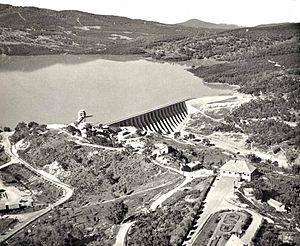
Le barrage de Beni M'Tir ou barrage de Beni Metir est un barrage tunisien situé sur l'oued Ellil, au sud-ouest d'Aïn Draham. Il porte le nom de Beni M'Tir, village qui le surplombe. Les travaux de construction ont commencé en 1946 et se sont achevés en 1953.
Le protectorat français de Tunisie est institué par le traité du Bardo du 12 mai 1881 au terme d’une rapide conquête militaire. La souveraineté tunisienne est réduite à néant dès 1883, le bey se contentant de signer les décrets et lois préparés par le résident général de France en Tunisie. Si l’administration tunisienne au niveau local reste en place, elle se contente de faire le lien entre la population tunisienne et les nouvelles administrations mises en place sur le modèle de ce qui existe en France. Le budget du gouvernement tunisien est rapidement assaini ce qui permet de lancer de multiples programmes de constructions d’infrastructures qui transforment complètement le pays avant tout au profit des colons, en majorité italiens dont le nombre augmente rapidement. Toute une législation foncière est mise en place permettant l'acquisition ou la confiscation de terres afin de créer des lots de colonisation revendus aux colons français qui s'approprient ainsi les meilleures surfaces cultivables.